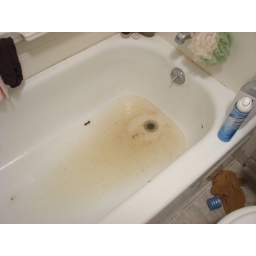
This is what happens when you run water in the sink